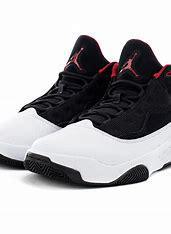
Brand: Jordan
Model: Max Aura 2